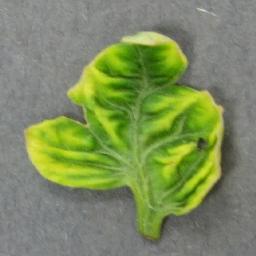
Label: Tomato___Tomato_Yellow_Leaf_Curl_Virus